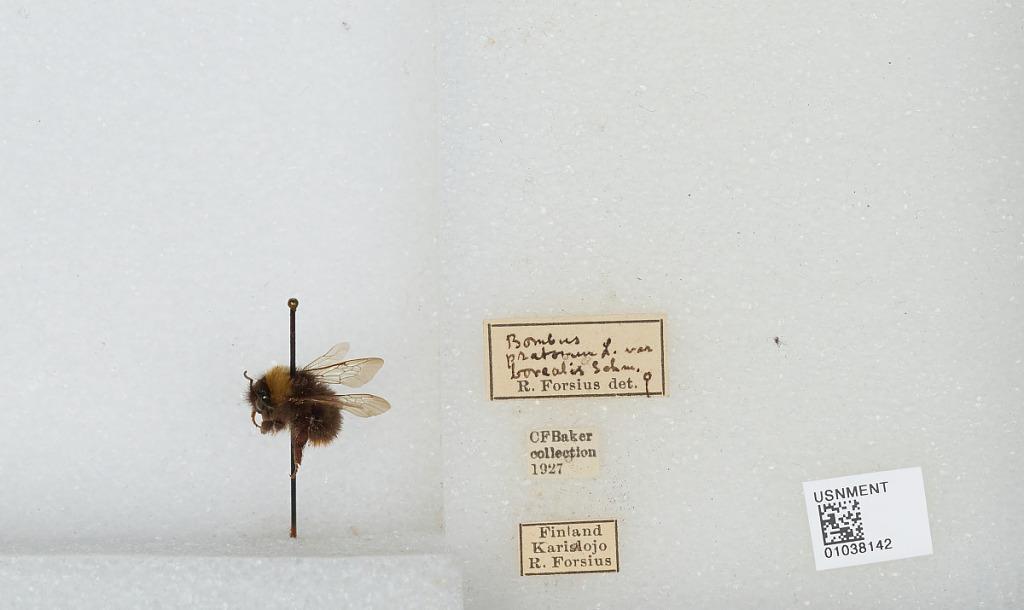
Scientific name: Bombus (Pyrobombus) pratorum borealis Alfken
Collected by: R. Forsius
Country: Finland
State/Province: Uusimaa
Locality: Karislojo
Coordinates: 60.2417, 23.72
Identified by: Forsius, R.